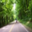
Label: road